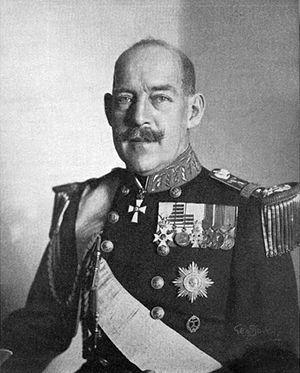
L’histoire de l'Épire du Nord de 1913 à 1921 est marquée par la volonté d'énosis, autrement dit de réunion à l’État national grec, de la minorité grecque présente dans cette région du Sud de l'Albanie et par le désir irrédentiste du royaume hellène de l'annexer.
Les vêpres grecques, ou événements de novembre, sont les combats qui opposent, le 1ᵉʳ décembre 1916, des troupes loyalistes du royaume de Grèce à des forces franco-britanniques débarquées à Athènes afin d’y réquisitionner des armes. Le surnom de « vêpres grecques » donné, en Europe occidentale, au massacre qui s'ensuit fait référence aux vêpres siciliennes de 1282, durant lesquelles les troupes du roi angevin Charles Iᵉʳ furent systématiquement massacrées par la population sicilienne. En Grèce, les combats sont, par contre, appelés événements de novembre, du fait du maintien du calendrier julien dans le pays.
L’église de la Nativité de Florence est une église orthodoxe russe italienne. Située dans la via Leone X de Florence, non loin de la forteresse de Basso, elle est connue pour ses formes inhabituelles, et ses coupoles en forme d'oignon.
Aspasía Mános, princesse de Grèce et de Danemark, est née le 4 septembre 1896 à Athènes, en Grèce et décédée le 7 août 1972 à Venise, en Italie. Épouse du roi Alexandre Iᵉʳ de Grèce et mère de la reine Alexandra de Yougoslavie, ses origines non royales l'empêchent d'être titrée reine des Hellènes. Veuve, elle est toutefois intégrée à la famille royale de Grèce à la suite d’un décret daté du 10 septembre 1922, ce qui fait d'elle et de sa fille les deux seuls membres de la dynastie à être de souche hellène.
Georges II de Grèce, roi des Hellènes et prince de Danemark, est né le 19 juillet 1890 au palais de Tatoï, en Grèce et est décédé le 1ᵉʳ avril 1947 au palais royal d’Athènes. Il est roi des Hellènes de 1922 à 1923 puis de 1935 à 1941/1944 et enfin de 1946 à 1947.